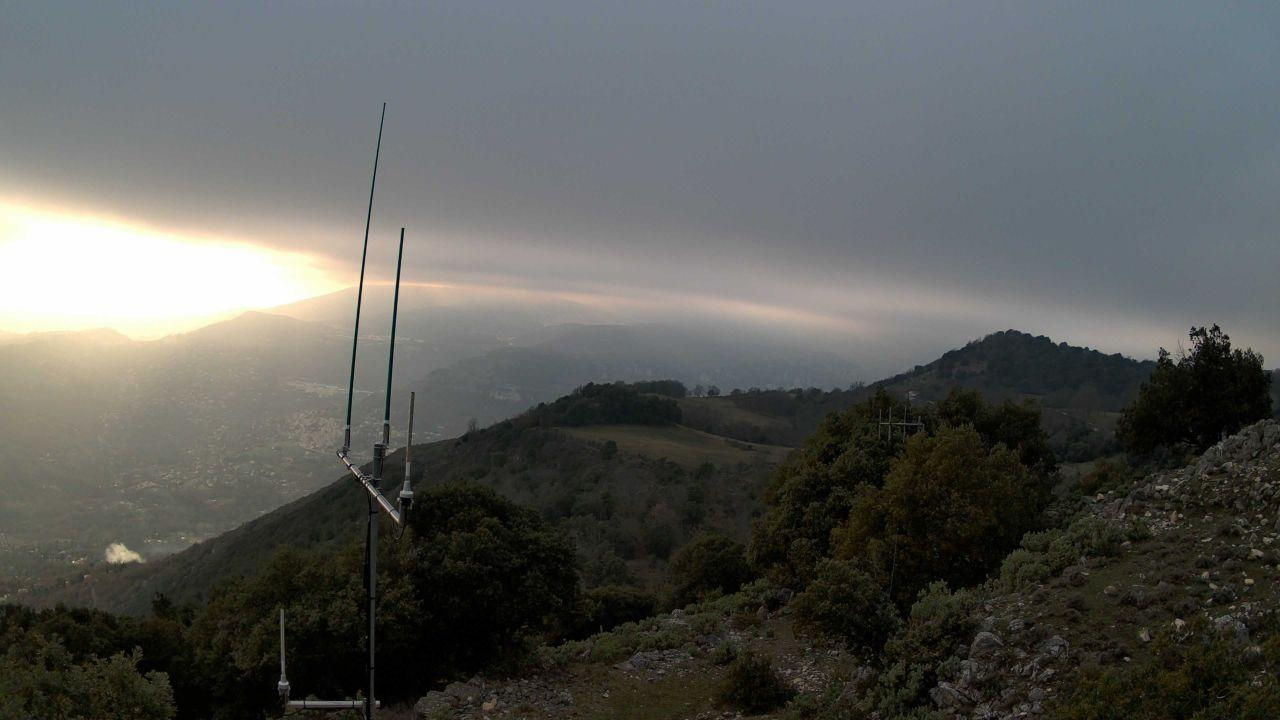
Fire: no
Smoke: no